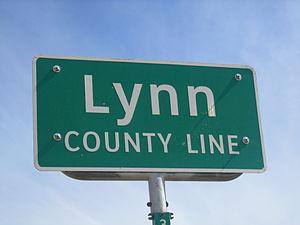
Le comté de Lynn, en anglais : Lynn County, est un comté situé au nord-ouest de l'État du Texas aux États-Unis. Fondé le 19 novembre 1876, son siège de comté est la ville de Tahoka. Selon le recensement des États-Unis de 2010, sa population est de 5 915 habitants. Le comté a une superficie de 2 314 km², dont 2 309,9 km² en surfaces terrestres. Il est nommé en référence à George Washington Lynn, militaire lors du siège de Fort Alamo.